Khartoum massacre

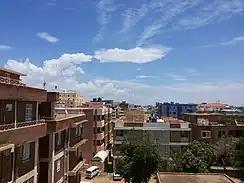

The Khartoum massacre occurred on 3 June 2019, when the armed forces of the Sudanese Transitional Military Council, headed by the Lieutenant-General Abdel Fattah Abdelrahman Burhan of the Sudan Armed Forces and his deputy, Mohamed Hamdan Dagalo of the Rapid Support Forces (RSF), the immediate successor organisation to the Janjaweed militia, used heavy gunfire and tear gas to disperse a sit-in by protestors in Khartoum, killing over 100 people, with difficulties in estimating the actual numbers. At least forty of the bodies had been thrown in the River Nile. Hundreds of unarmed civilians were injured, hundreds more were arrested, many families were terrorised in their home estates across Sudan, and the RSF raped more than 70 women and men. The Internet was almost completely blocked in Sudan in the days following the massacre, making it difficult to estimate the number of victims.